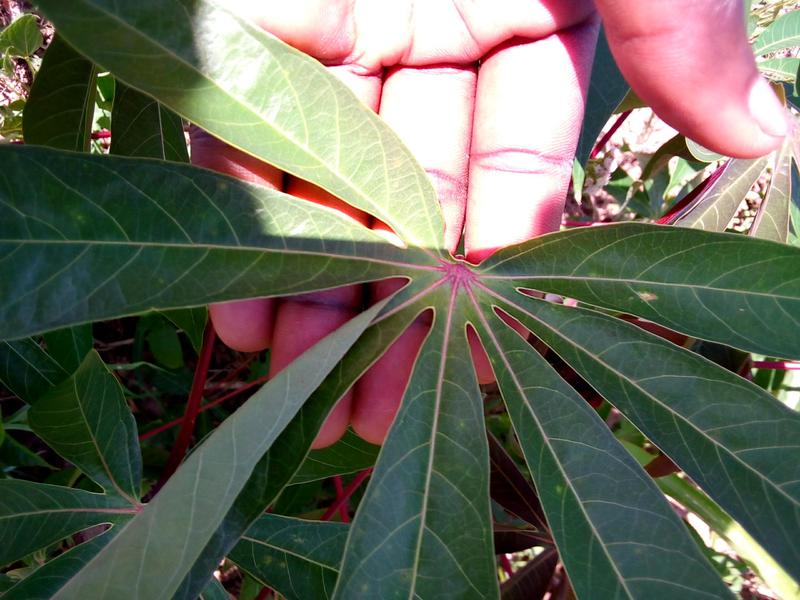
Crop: cassava
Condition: healthy